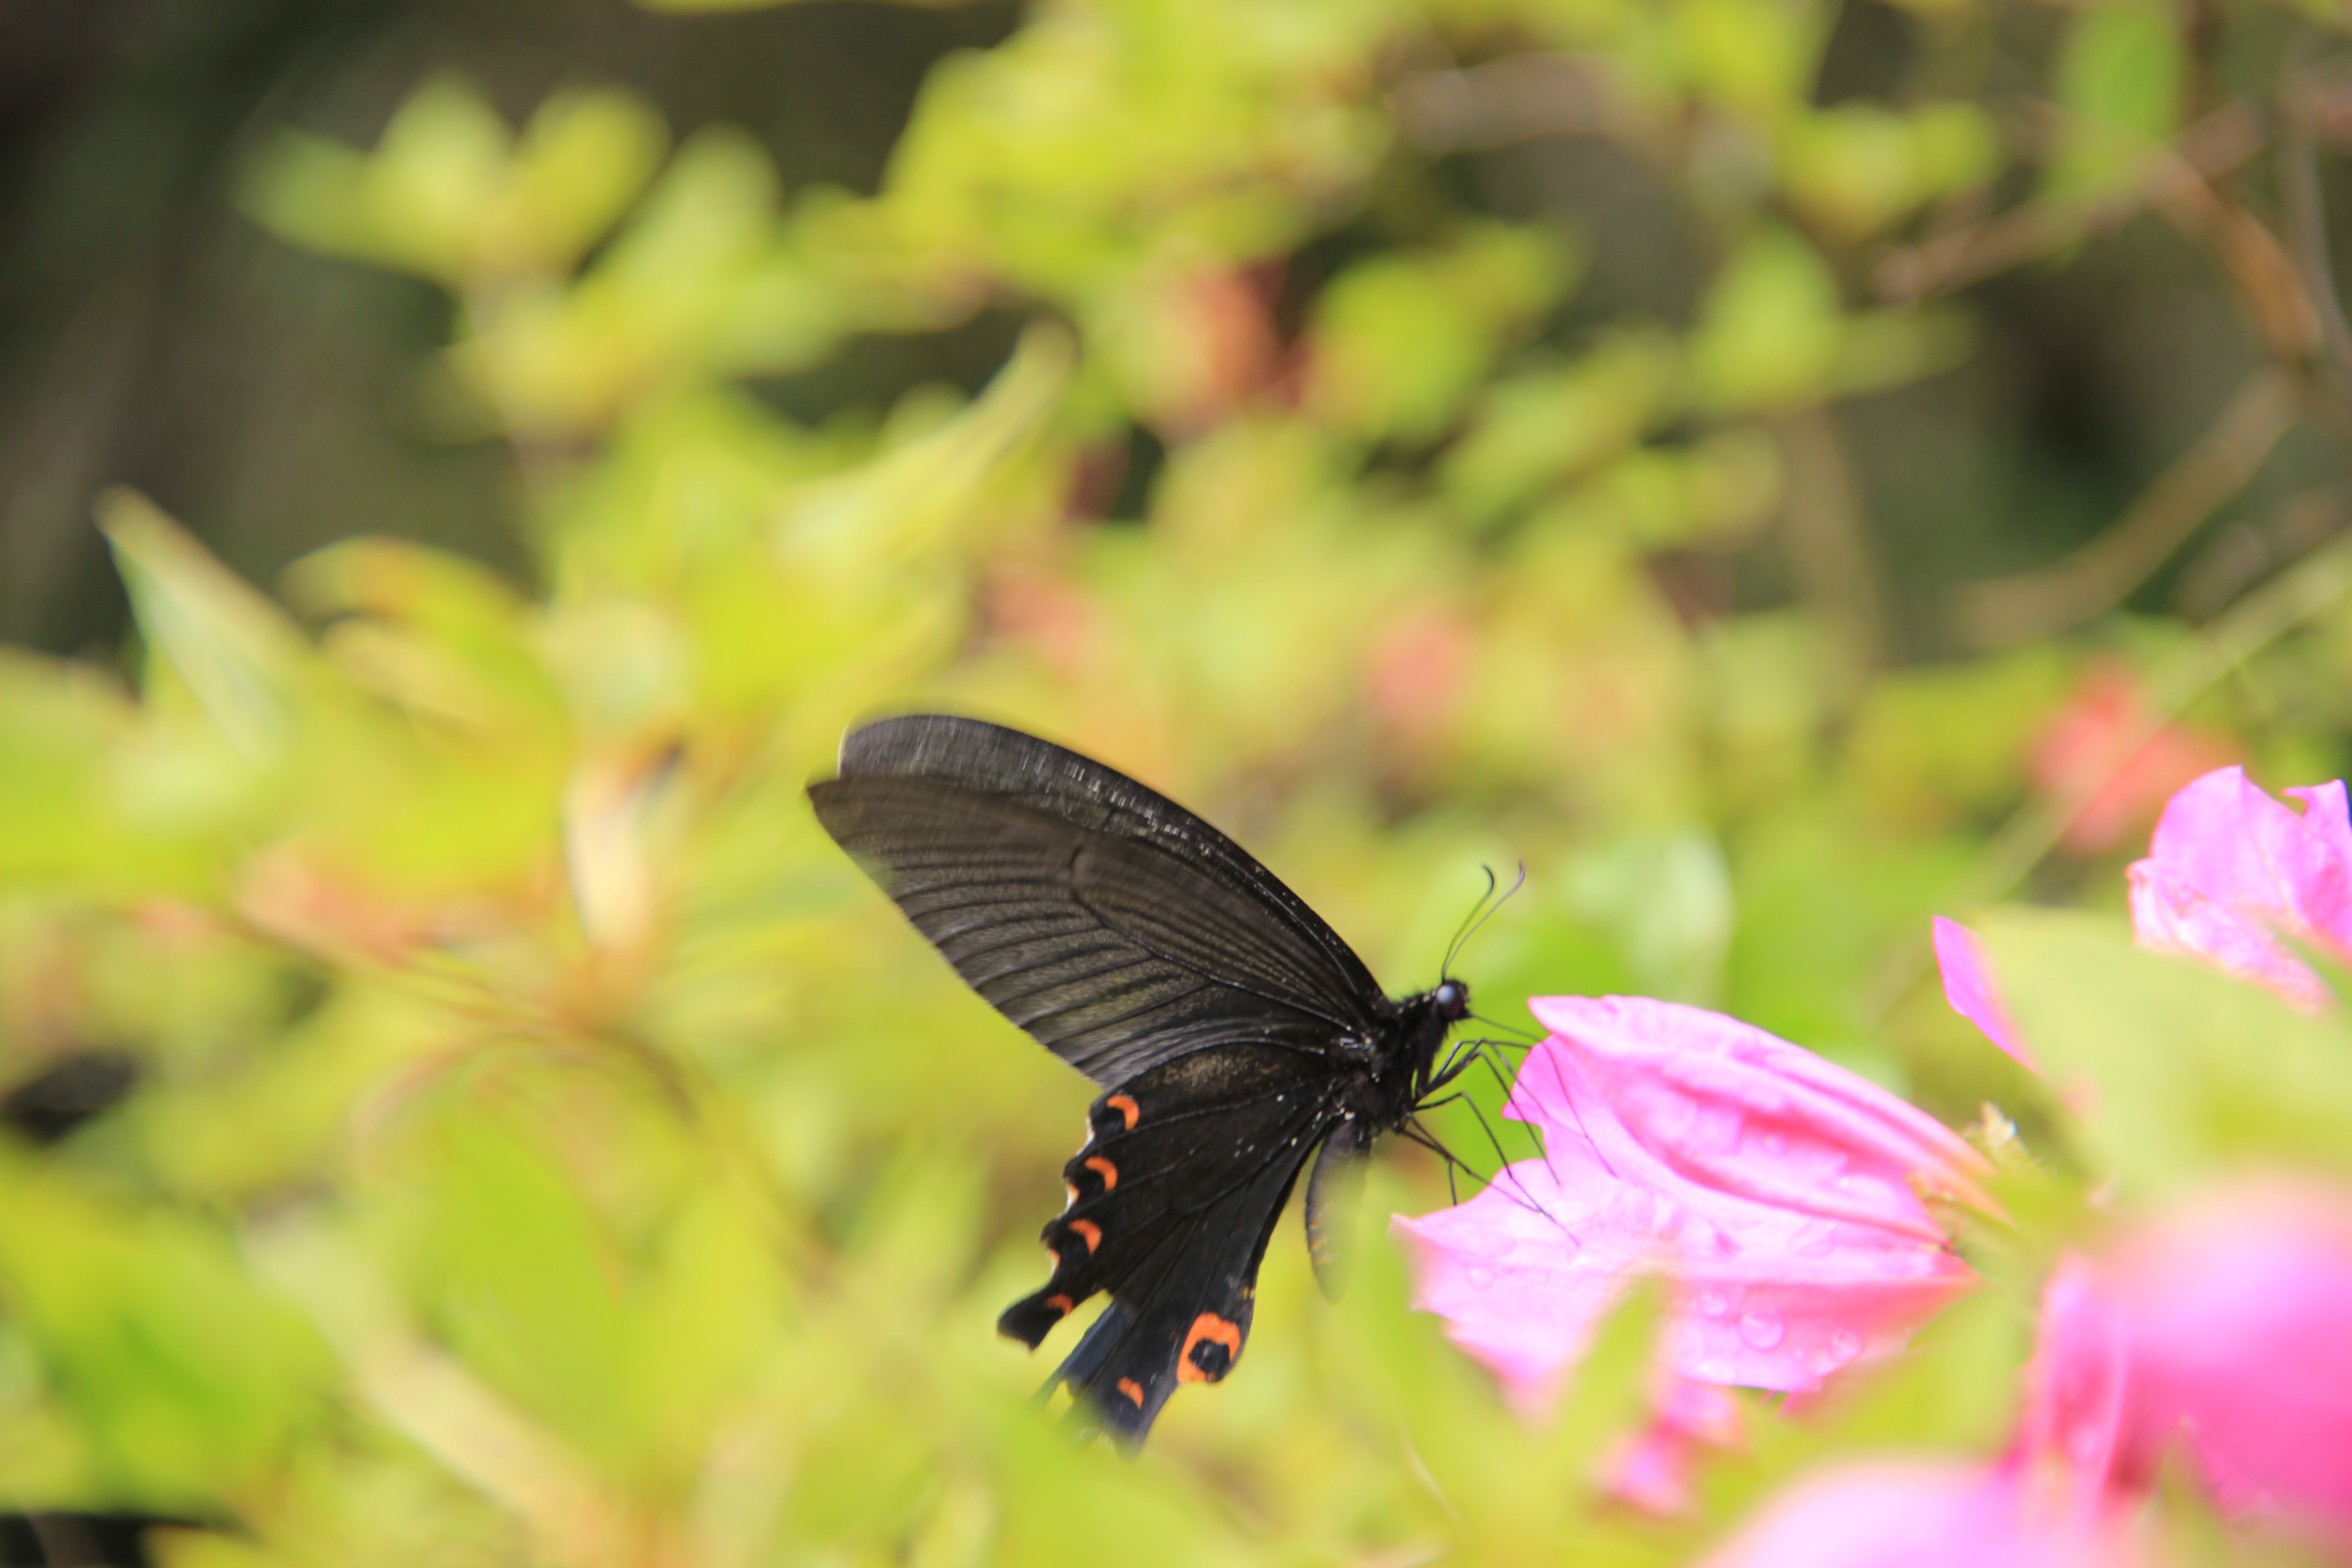
butterfly, flower, plant, pollinator, insect, arthropod, leaf, petal, moths and butterflies, wing, pest, swallowtail butterfly, flowering plant, macro photography, invertebrate, annual plant, moth, magenta, pollen, wildlife, brush footed butterfly, plant stem, lycaenid, wildflower, lantana, pieridae, lantana camara